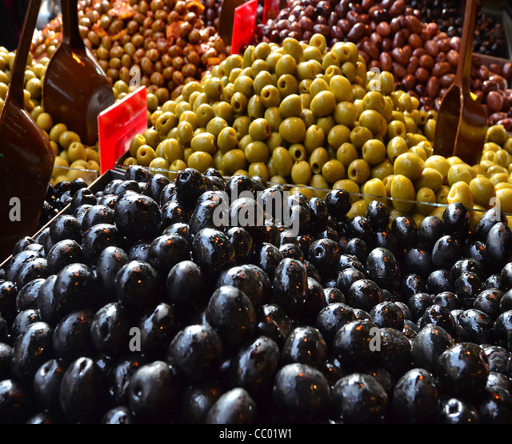
different kinds of olives on display in a market